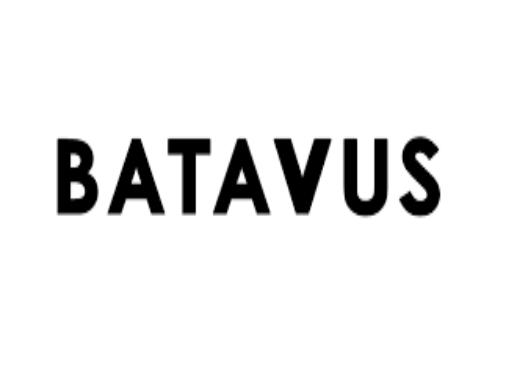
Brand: batavus
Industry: Transportation